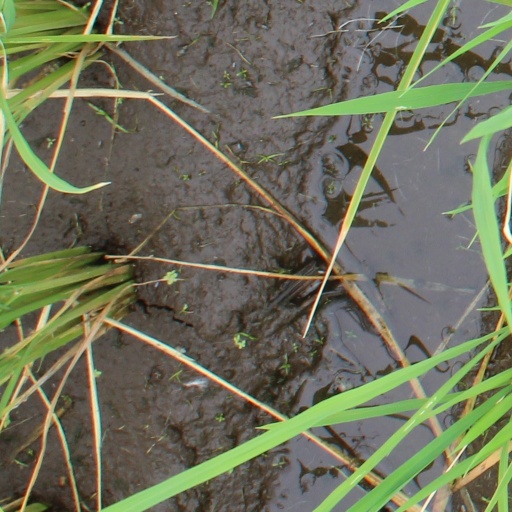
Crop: rice